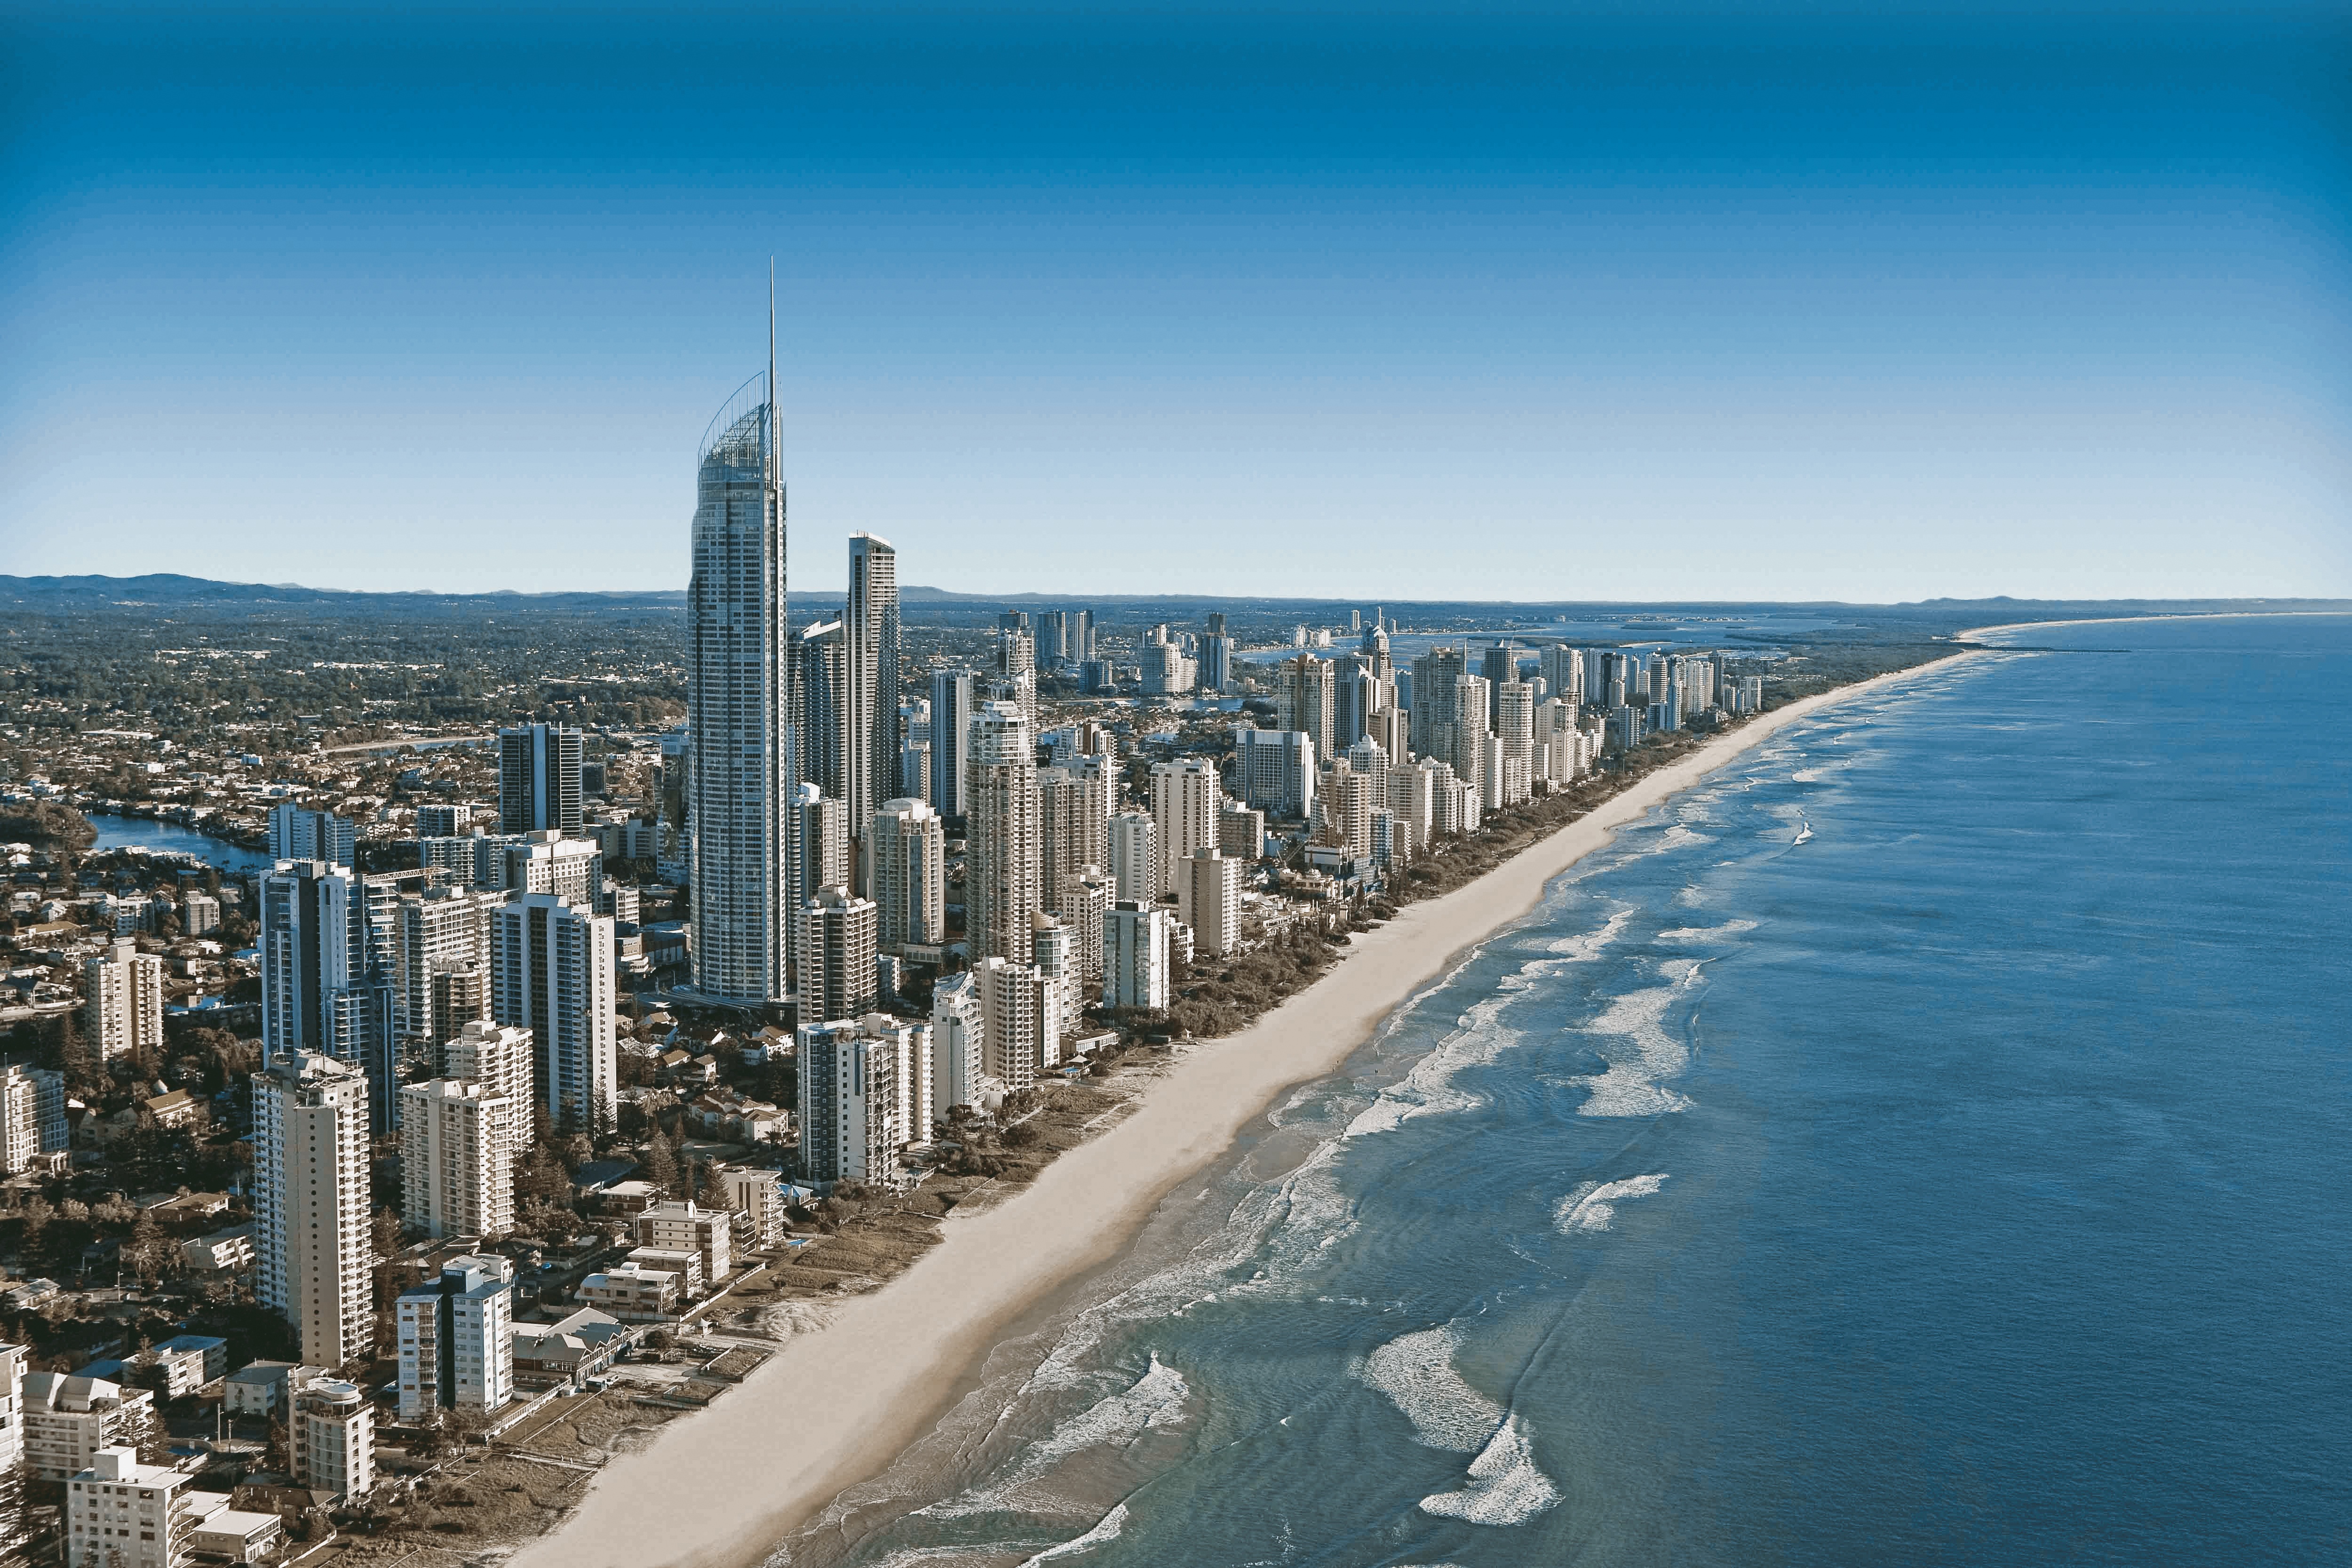
beach, sea, coast, water, ocean, horizon, architecture, skyline, shore, view, city, skyscraper, urban, cityscape, downtown, coastline, tower, landmark, waterfront, aerial, modern, waves, skyscrapers, buildings, contemporary, aerial photography